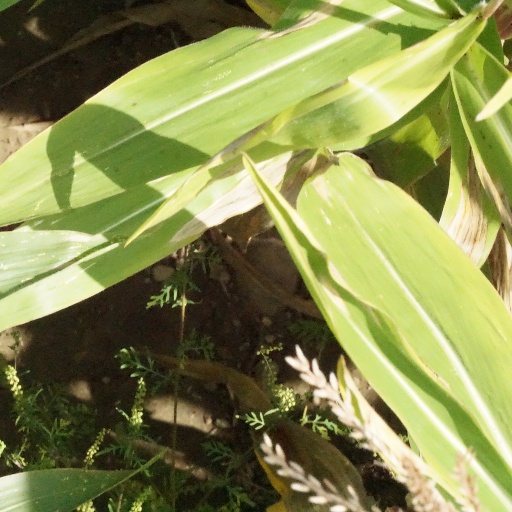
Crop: maize; corn